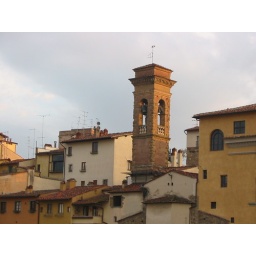
Sunlit bell tower from the bridge in Florence.